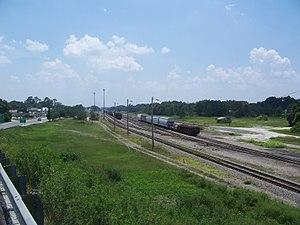
Wildwood est une ville dans l’État de Floride, aux États-Unis. En 2000, elle comptait 3 924 habitants.